The Night (1992 film)

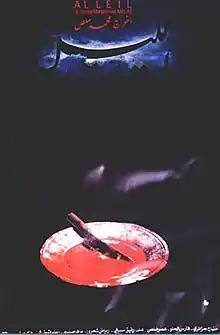

The Night or Al-lail is a Syrian feature drama film by director Mohamed Malas. The film is set in Quneitra and is about the Arab-Israeli conflict. In 1993 it became the first Syrian feature to be played at the New York Film Festival.